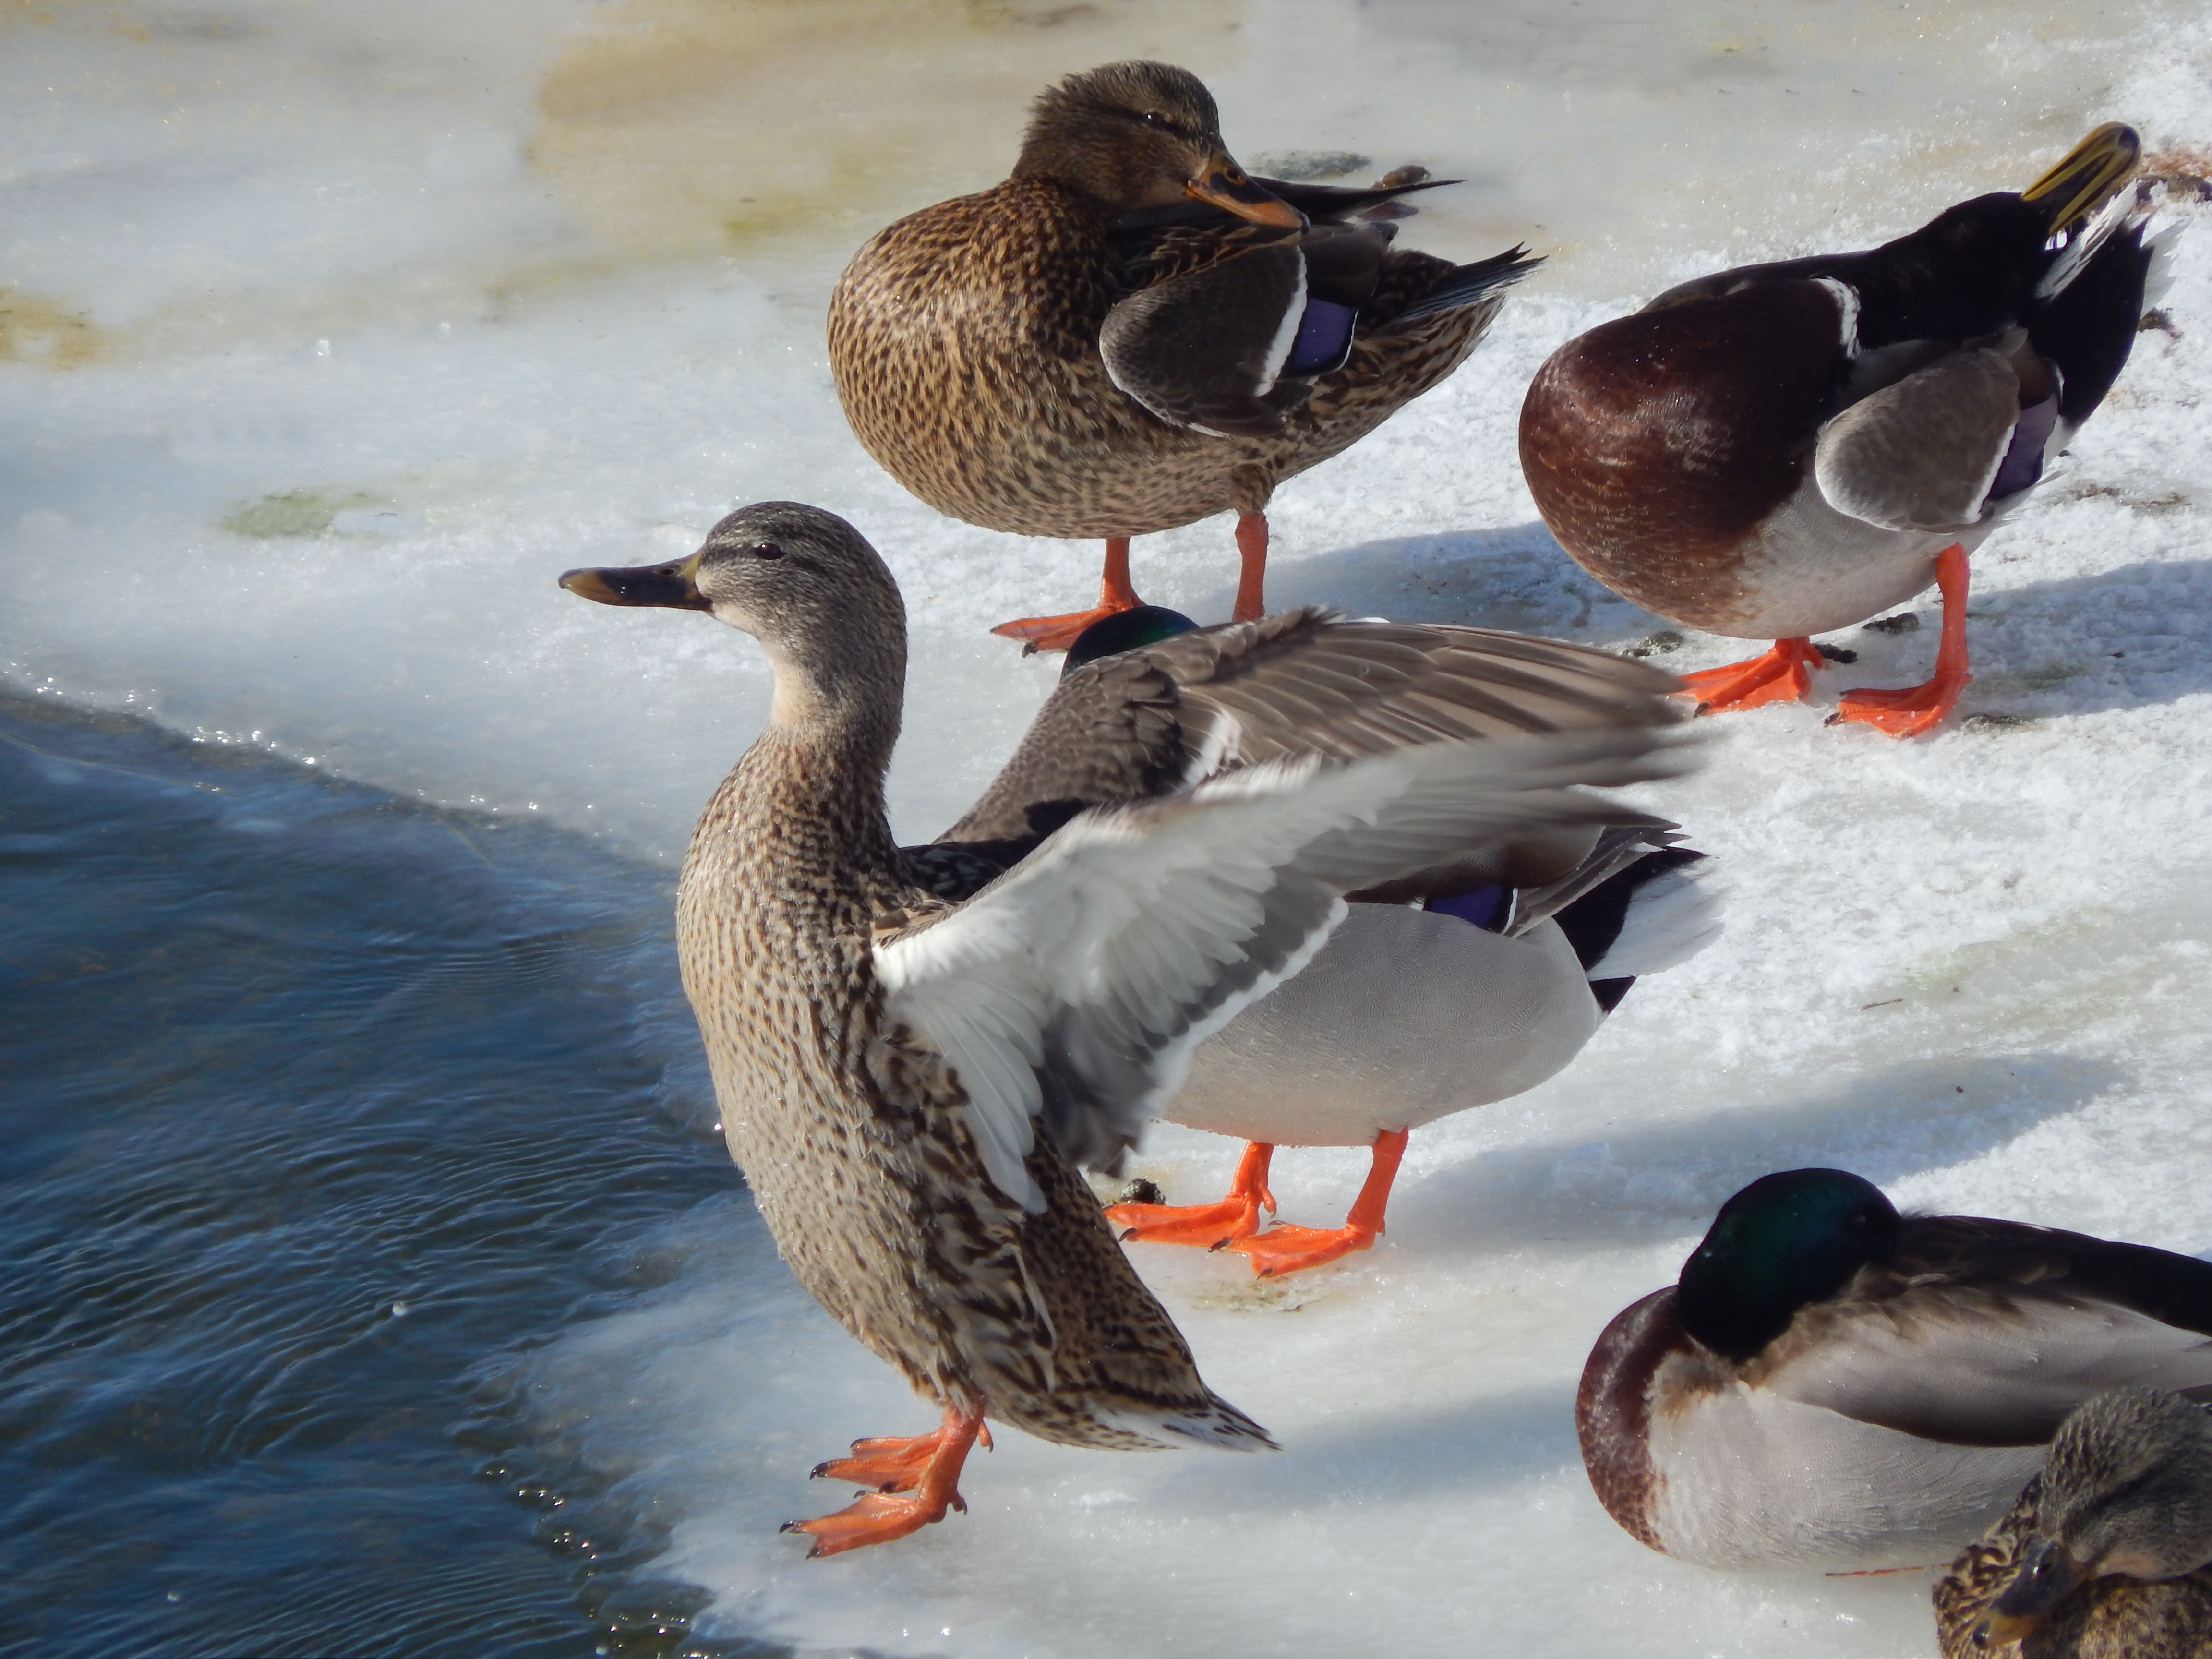
water, nature, snow, winter, bird, river, pond, wildlife, ice, beak, frozen, fauna, outside, duck, goose, vertebrate, ducks, waterfowl, water bird, mallard, canard, ducks geese and swans, seaduck